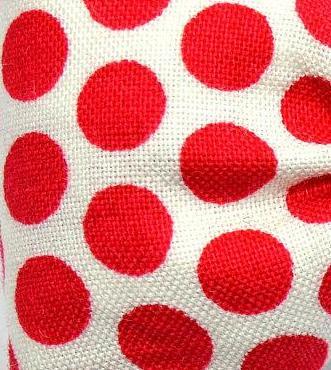
Texture: polka-dotted